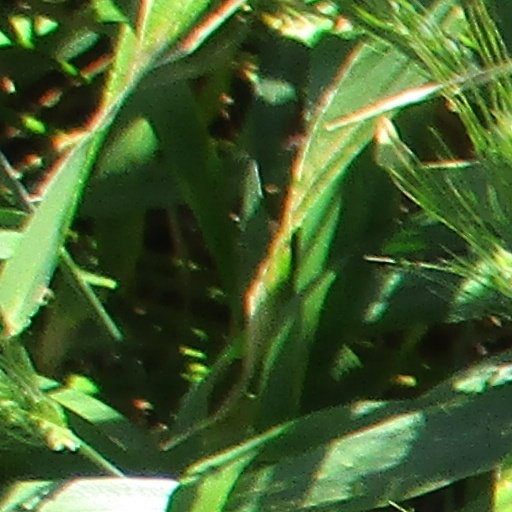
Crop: wheat